Roger Tubby

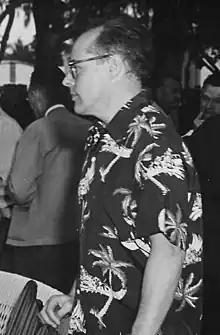
Assistant Press Secretary Roger Tubby (Profile) on March 15, 1951 at President Truman’s at his vacation residence in Key West, Florida

During the war, he was in the Board of Economic Warfare and when that became the Foreign Economic Administration, a combination of BEW and Lend-Lease, he became assistant to the administrator, Leo Crowley. Subsequently, he went to the Department of Commerce as Director of Information of the Office of International Trade; and after that to the Department of State in 1946 with Mike [Michael J.] McDermott, who was then the chief spokesman of the Department of State and had been for a great many years before.